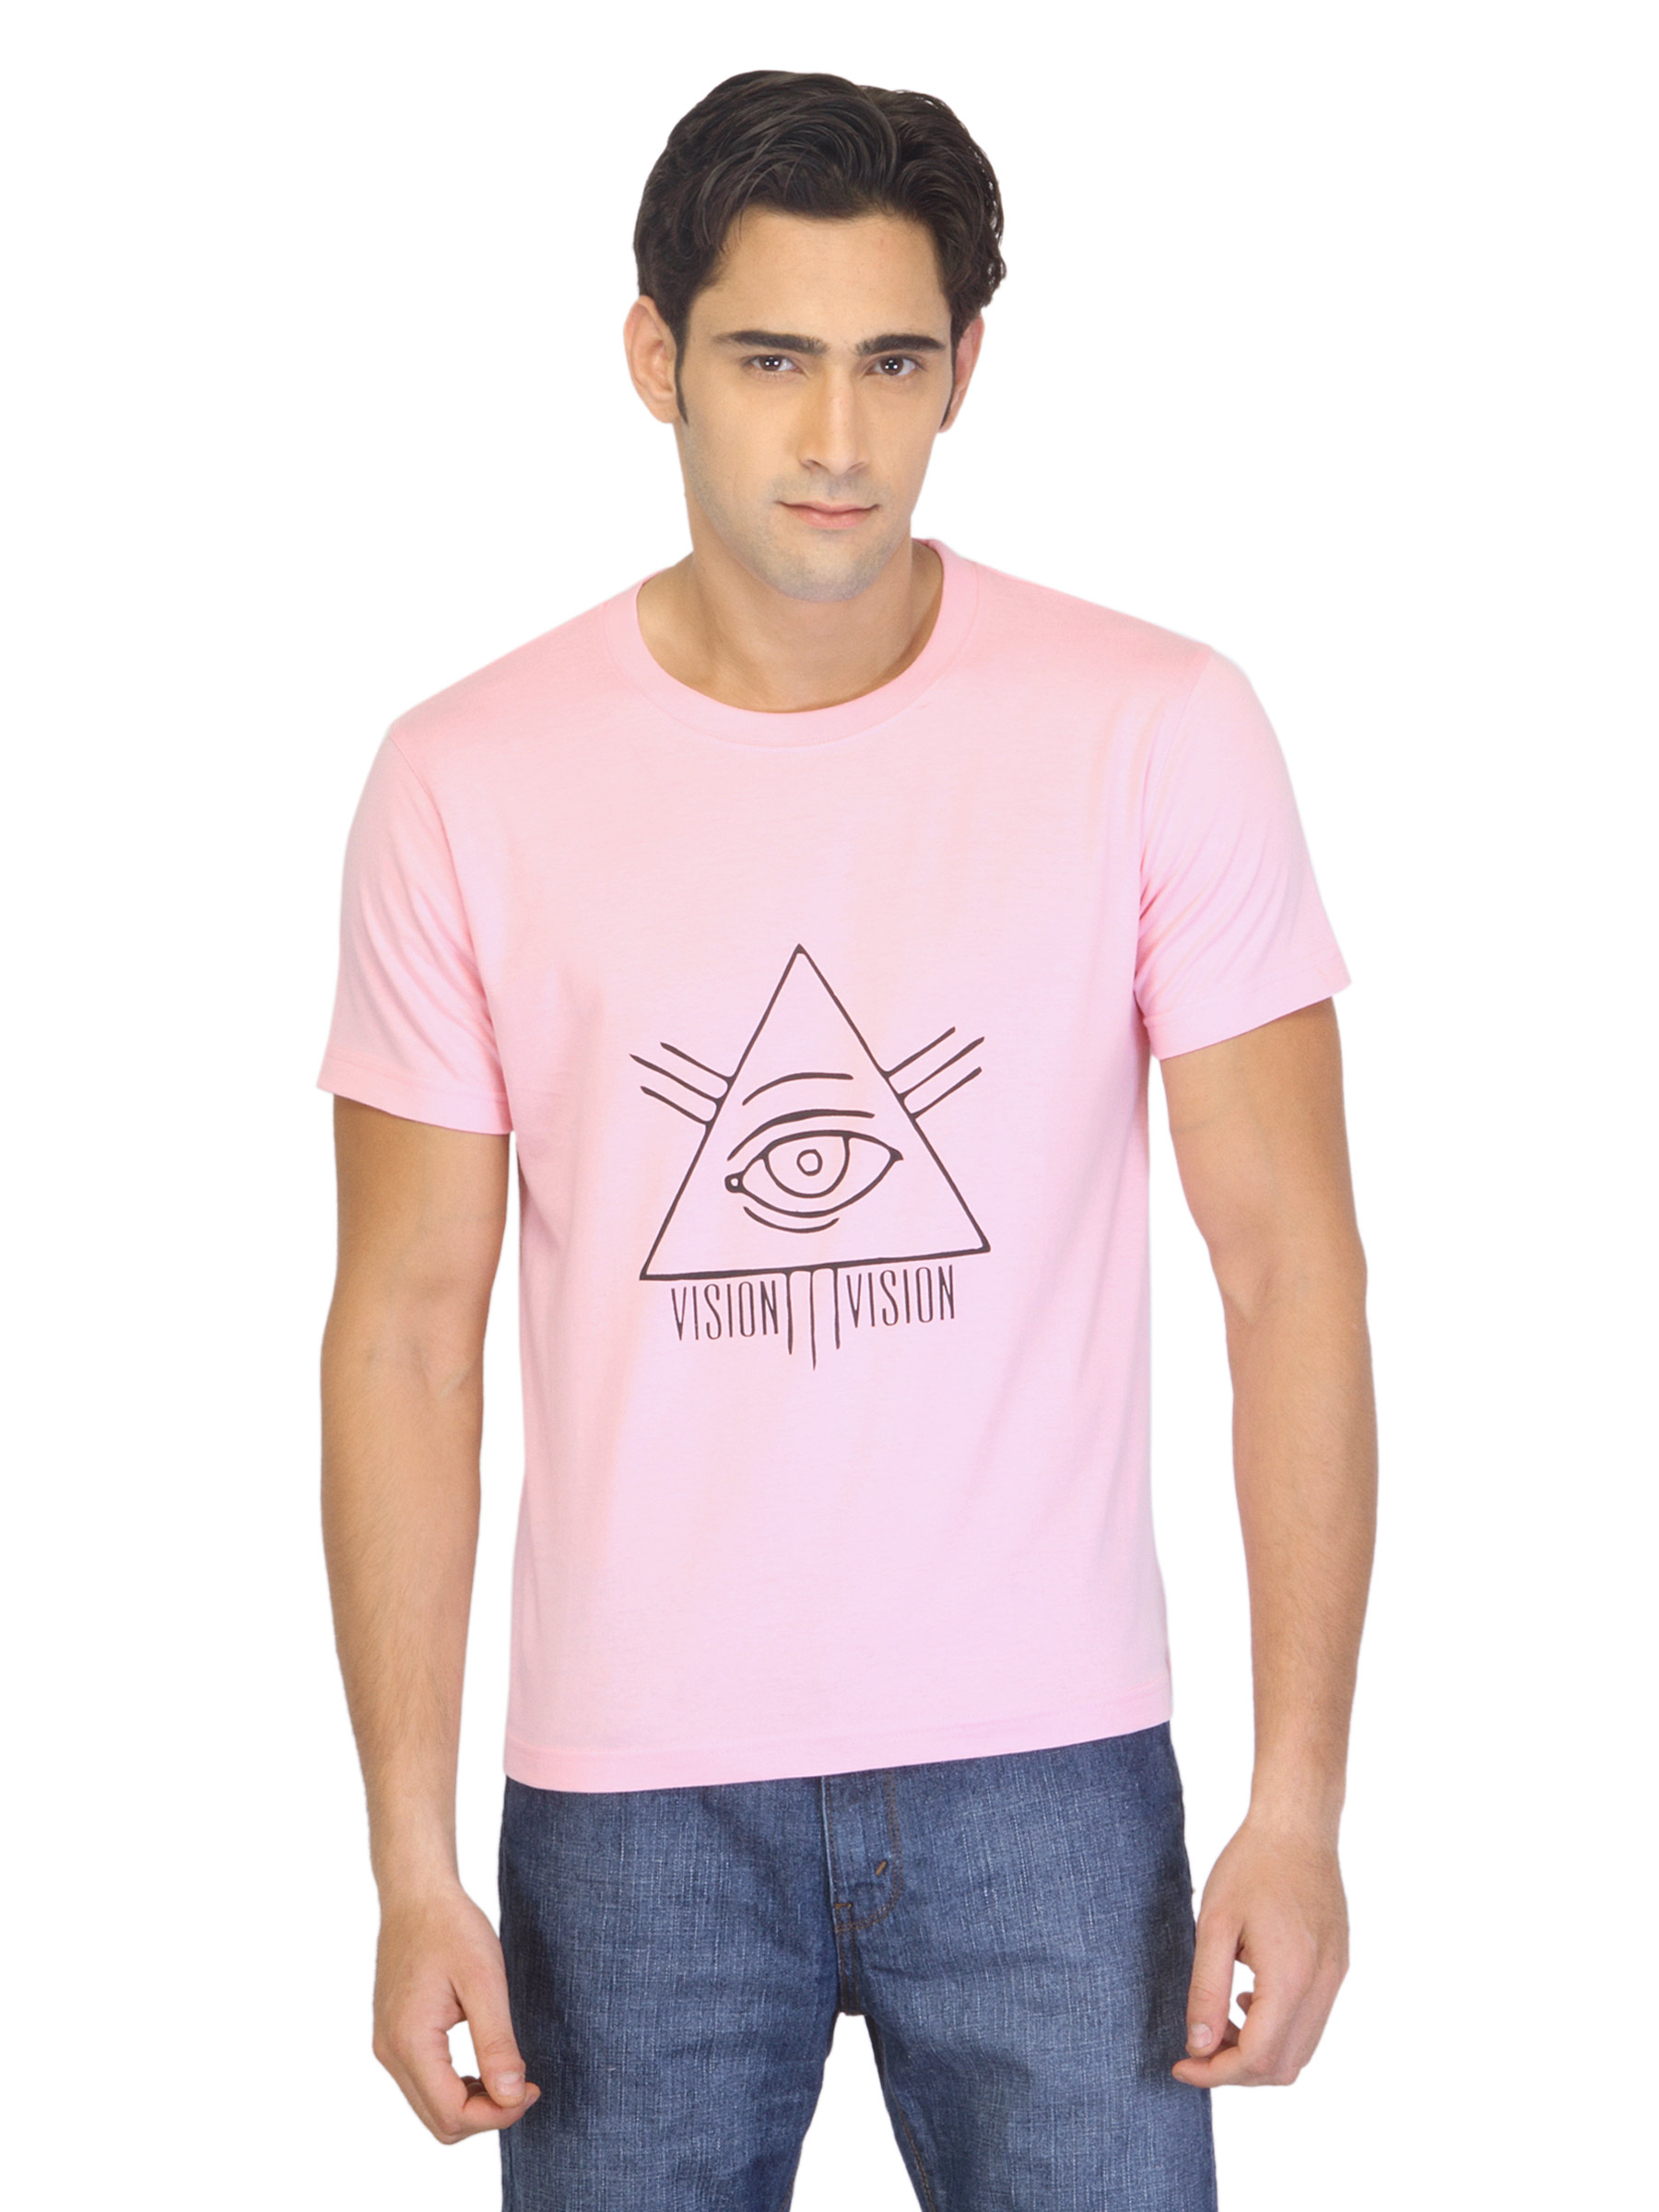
Myntra Men Vision Pink T-shirt
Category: Apparel / Topwear / Tshirts
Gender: Men
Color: Pink
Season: Summer 2012
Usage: Casual